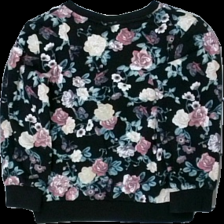
View: back
Type: Sweater
Category: Children
Brand: Kappahl
Colors: Black, Green, Purple, Beige
Material: 100% bomull
Pattern: Floral print
Cut: C-collar
Size: 110
Season: All
Damage: luddigt
Damage location: top center
Damage 2: luddigt
Damage 2 location: middle center
Price range: <50
Recommended usage: Reuse
Description: sweater med blommigt tryck och paljetter